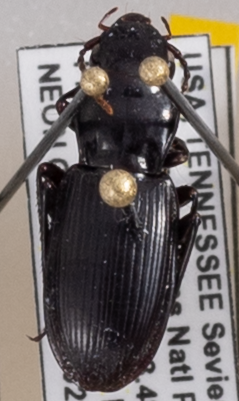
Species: Pterostichus acutipes acutipes
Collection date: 2023-08-01
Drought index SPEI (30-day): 0.86
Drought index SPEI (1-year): -0.17
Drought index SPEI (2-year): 0.594